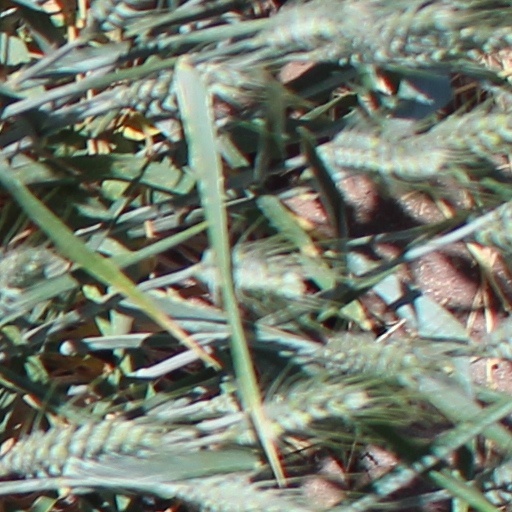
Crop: wheat